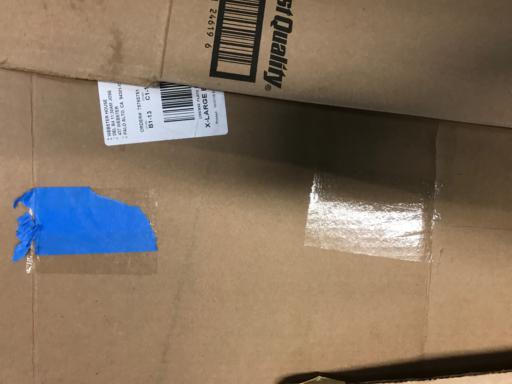
Label: cardboard